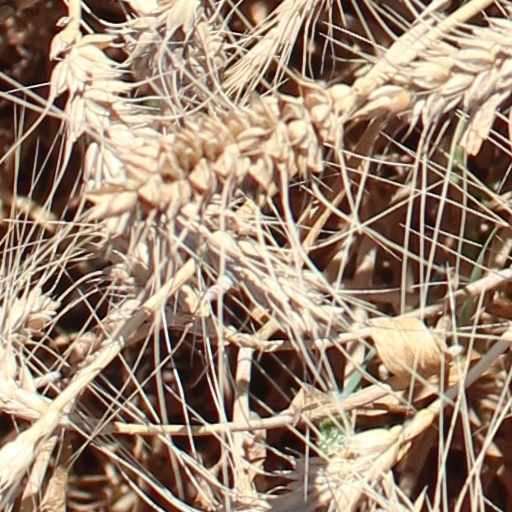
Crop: wheat